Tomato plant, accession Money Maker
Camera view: vertical (180 deg); turntable rotation: 240 degrees
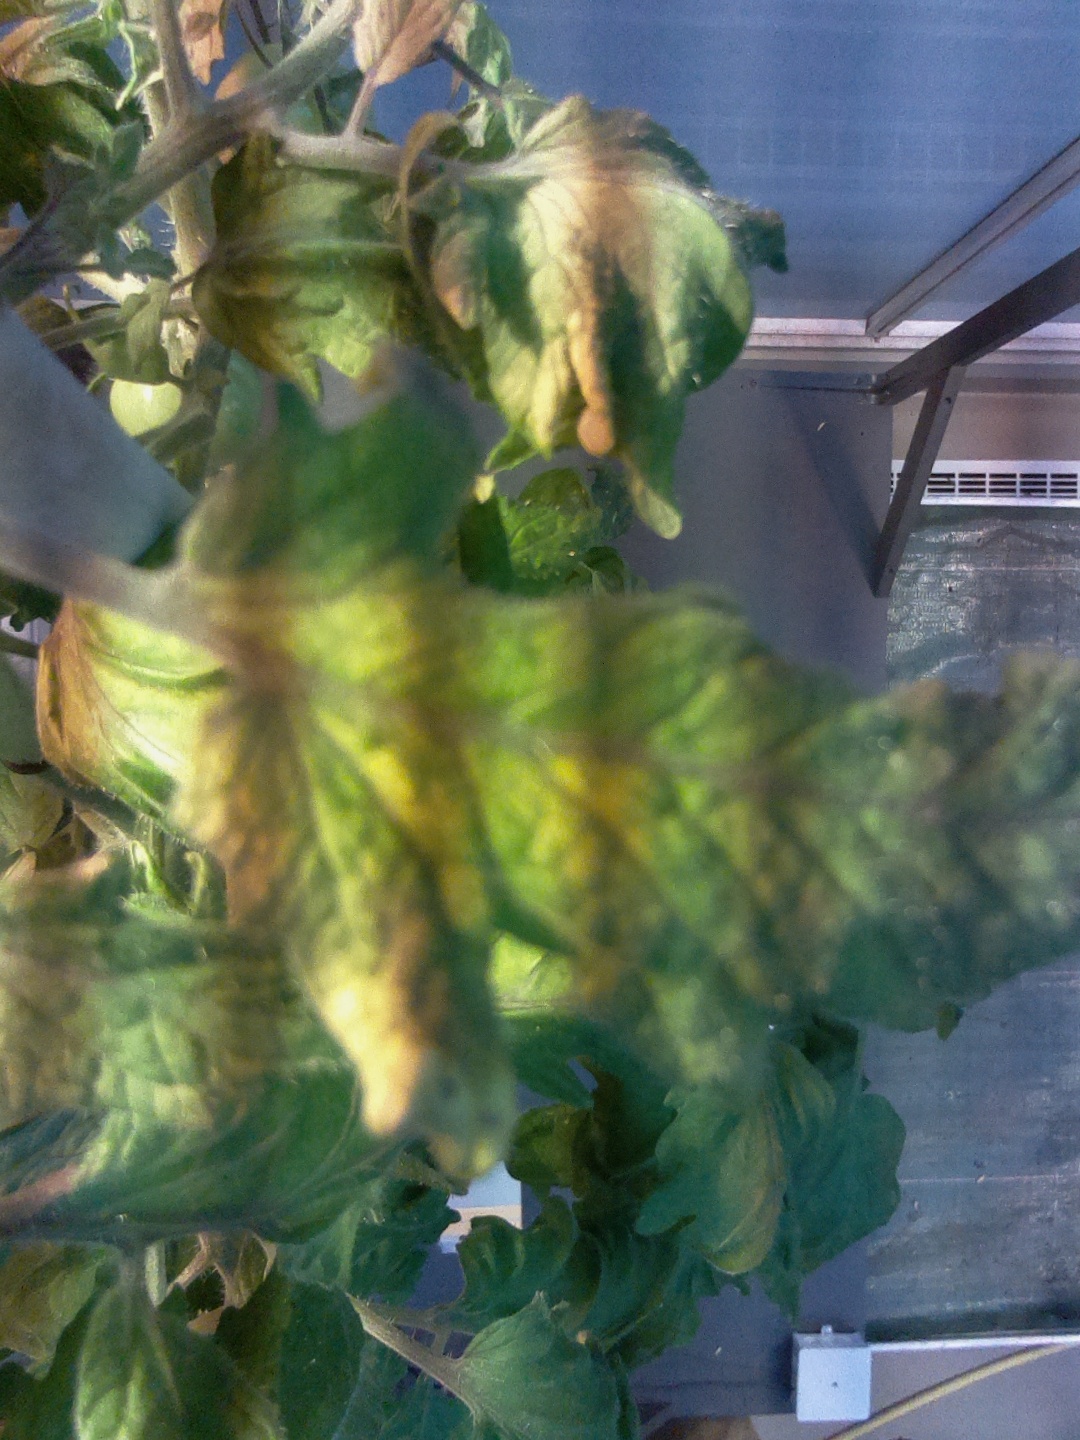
BBCH growth stage 76: 60%-70% of final fruit size